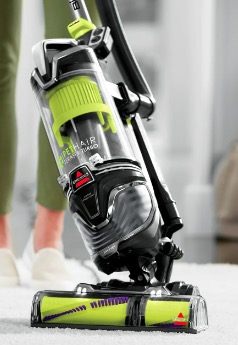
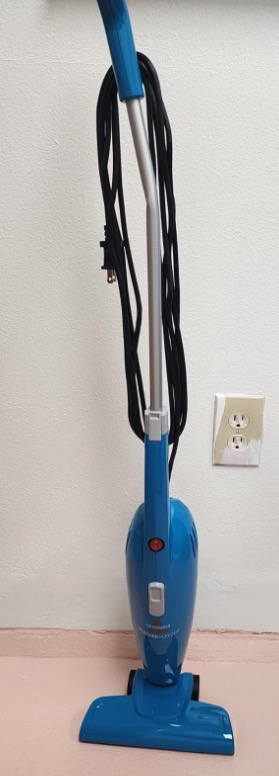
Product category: items_vacuum
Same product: no